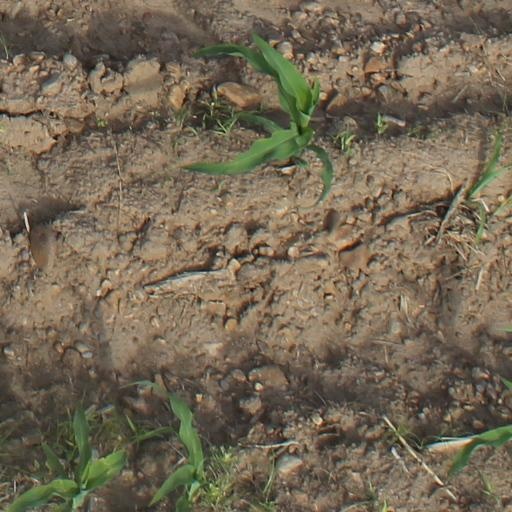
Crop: maize; corn